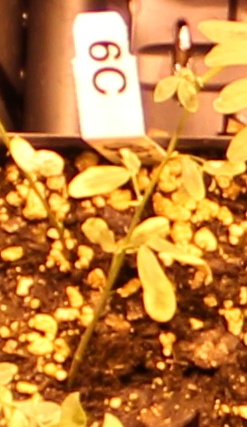
Label: Lentil